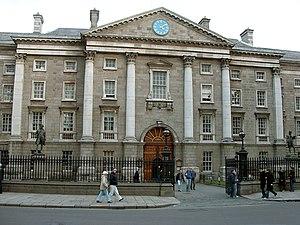
Malachi Brendan Martin, né le 23 juillet 1921 à Ballylongford, dans le comté de Kerry et décédé le 27 juillet 1999 à New York, est un ancien prêtre jésuite irlandais. Relevé de ses vœux de religion et quittant l'ordre jésuite il devient écrivain, auteur de fiction. Ses livres ont un grand succès. Il est le frère de l'écrivain irlandais F. X. Martin.